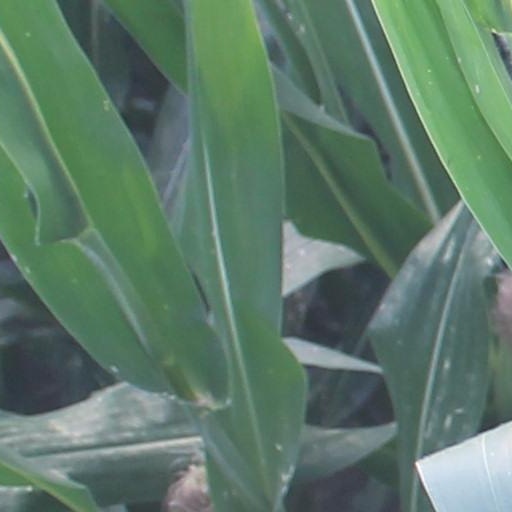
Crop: maize; corn